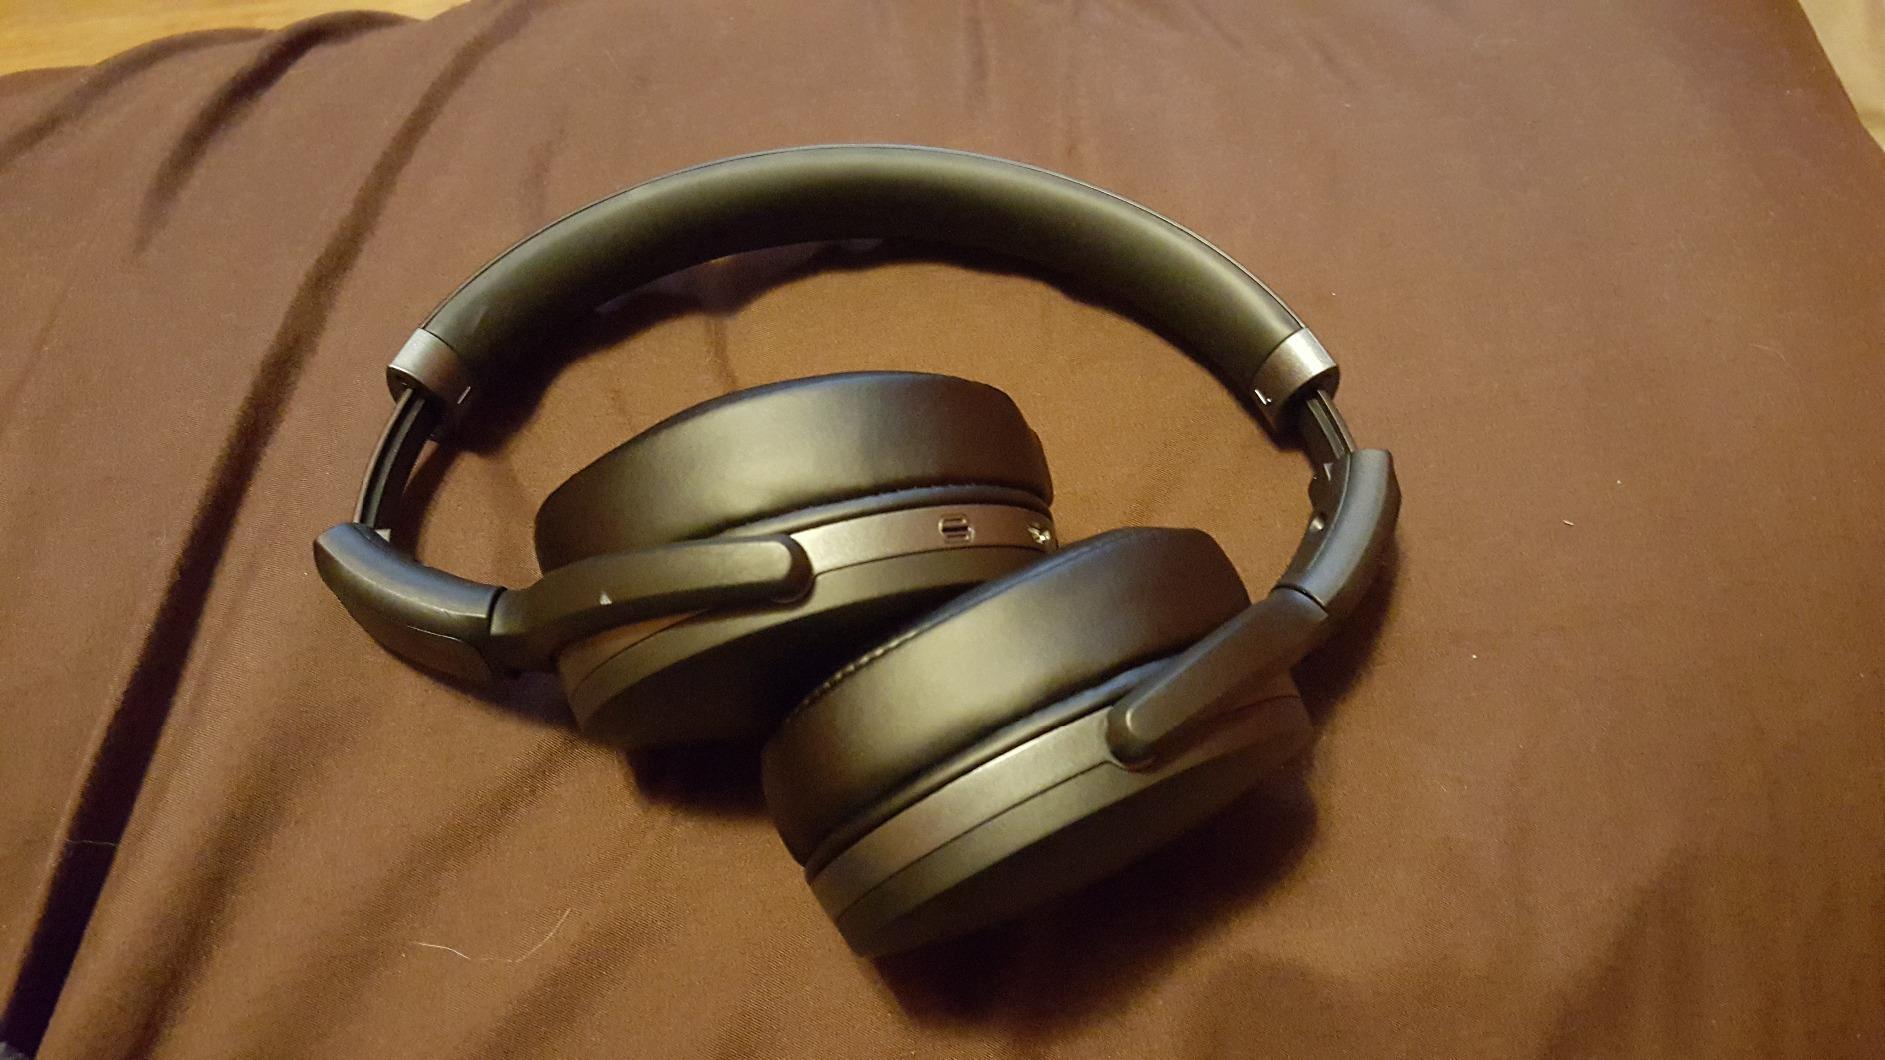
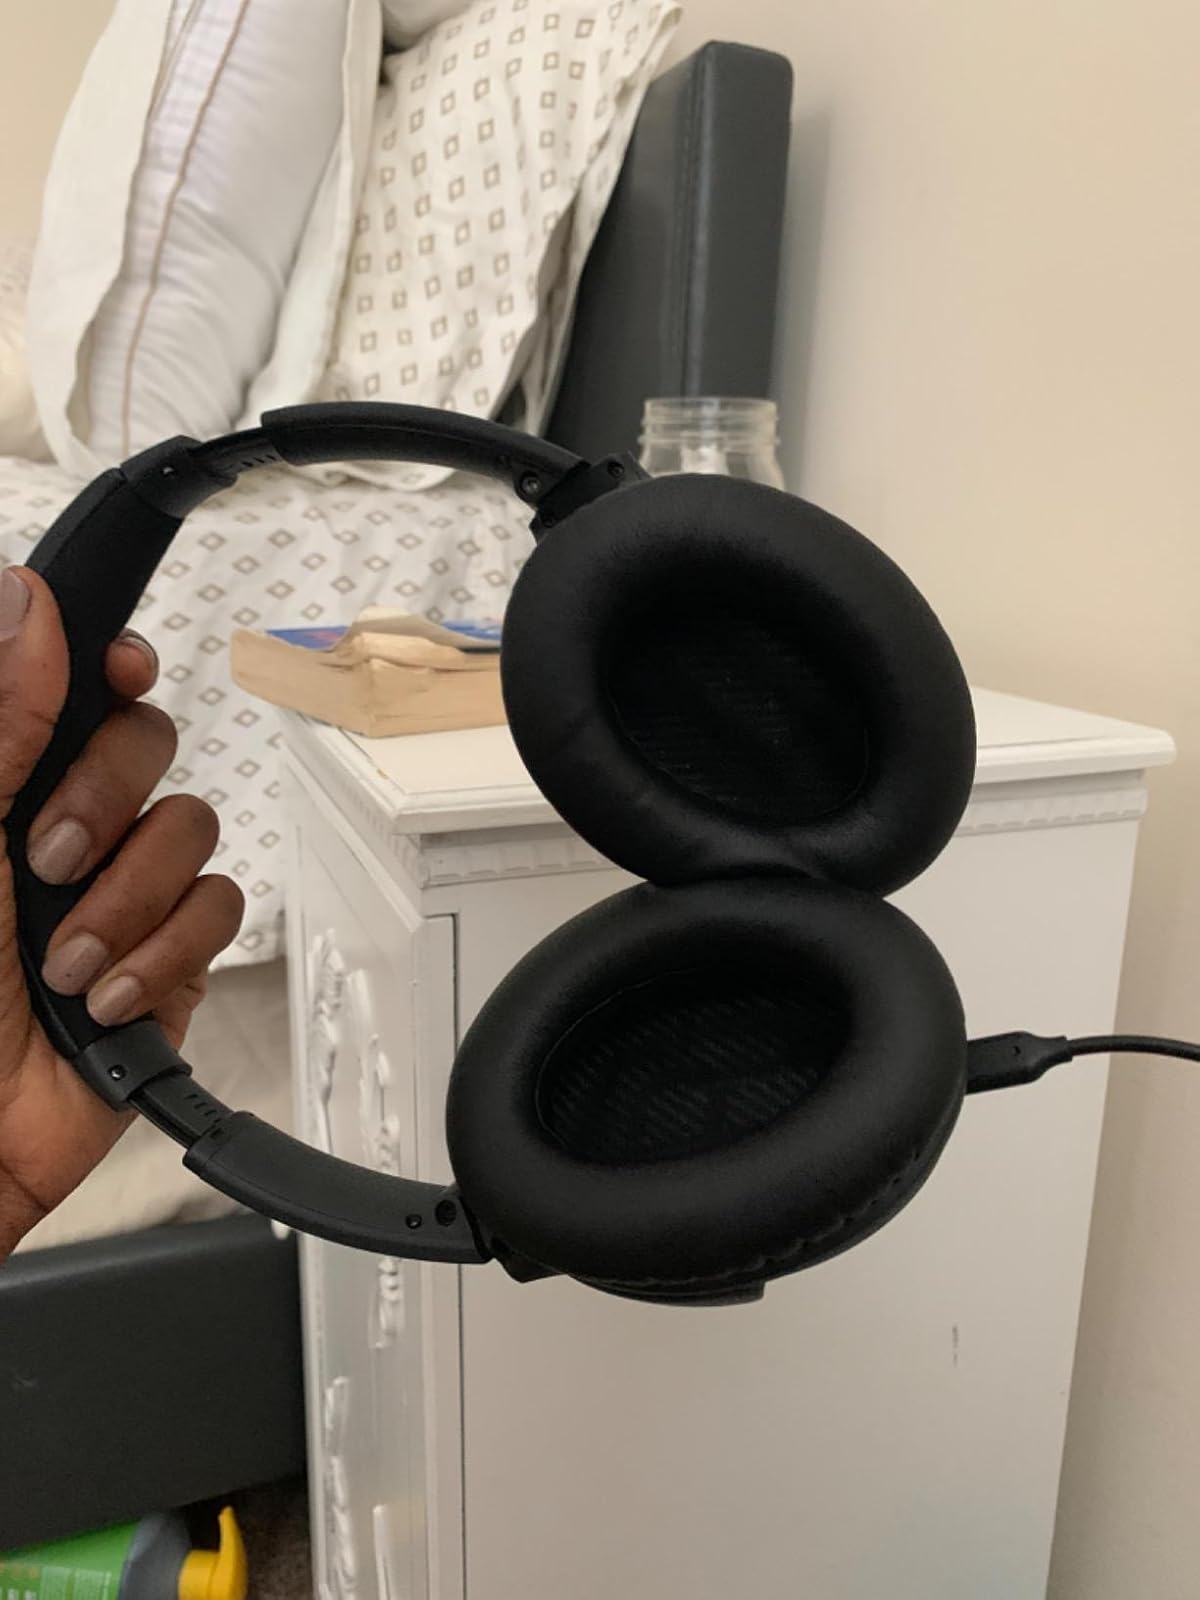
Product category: headphones
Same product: no